Ion Besoiu

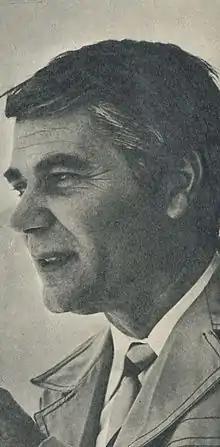

He was born in Sibiu in 1931 and graduated the city's Theater and Music Academy. After making his debut in 1957, he played for 16 years at the Radu Stanca National Theatre in Sibiu. He then moved to Bucharest, where he played at the Bulandra Theatre. He later served for 12 years as director of this well-known theatre.